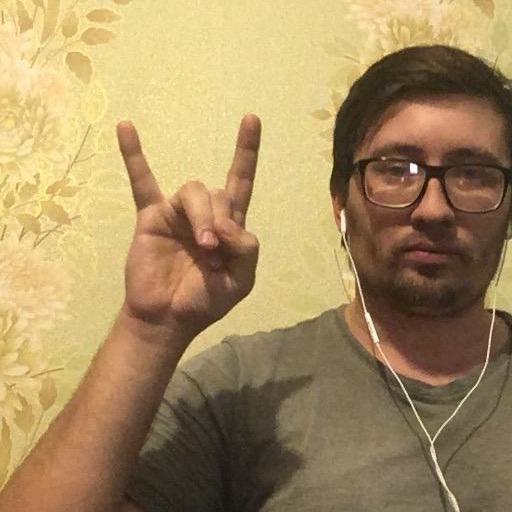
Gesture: rock